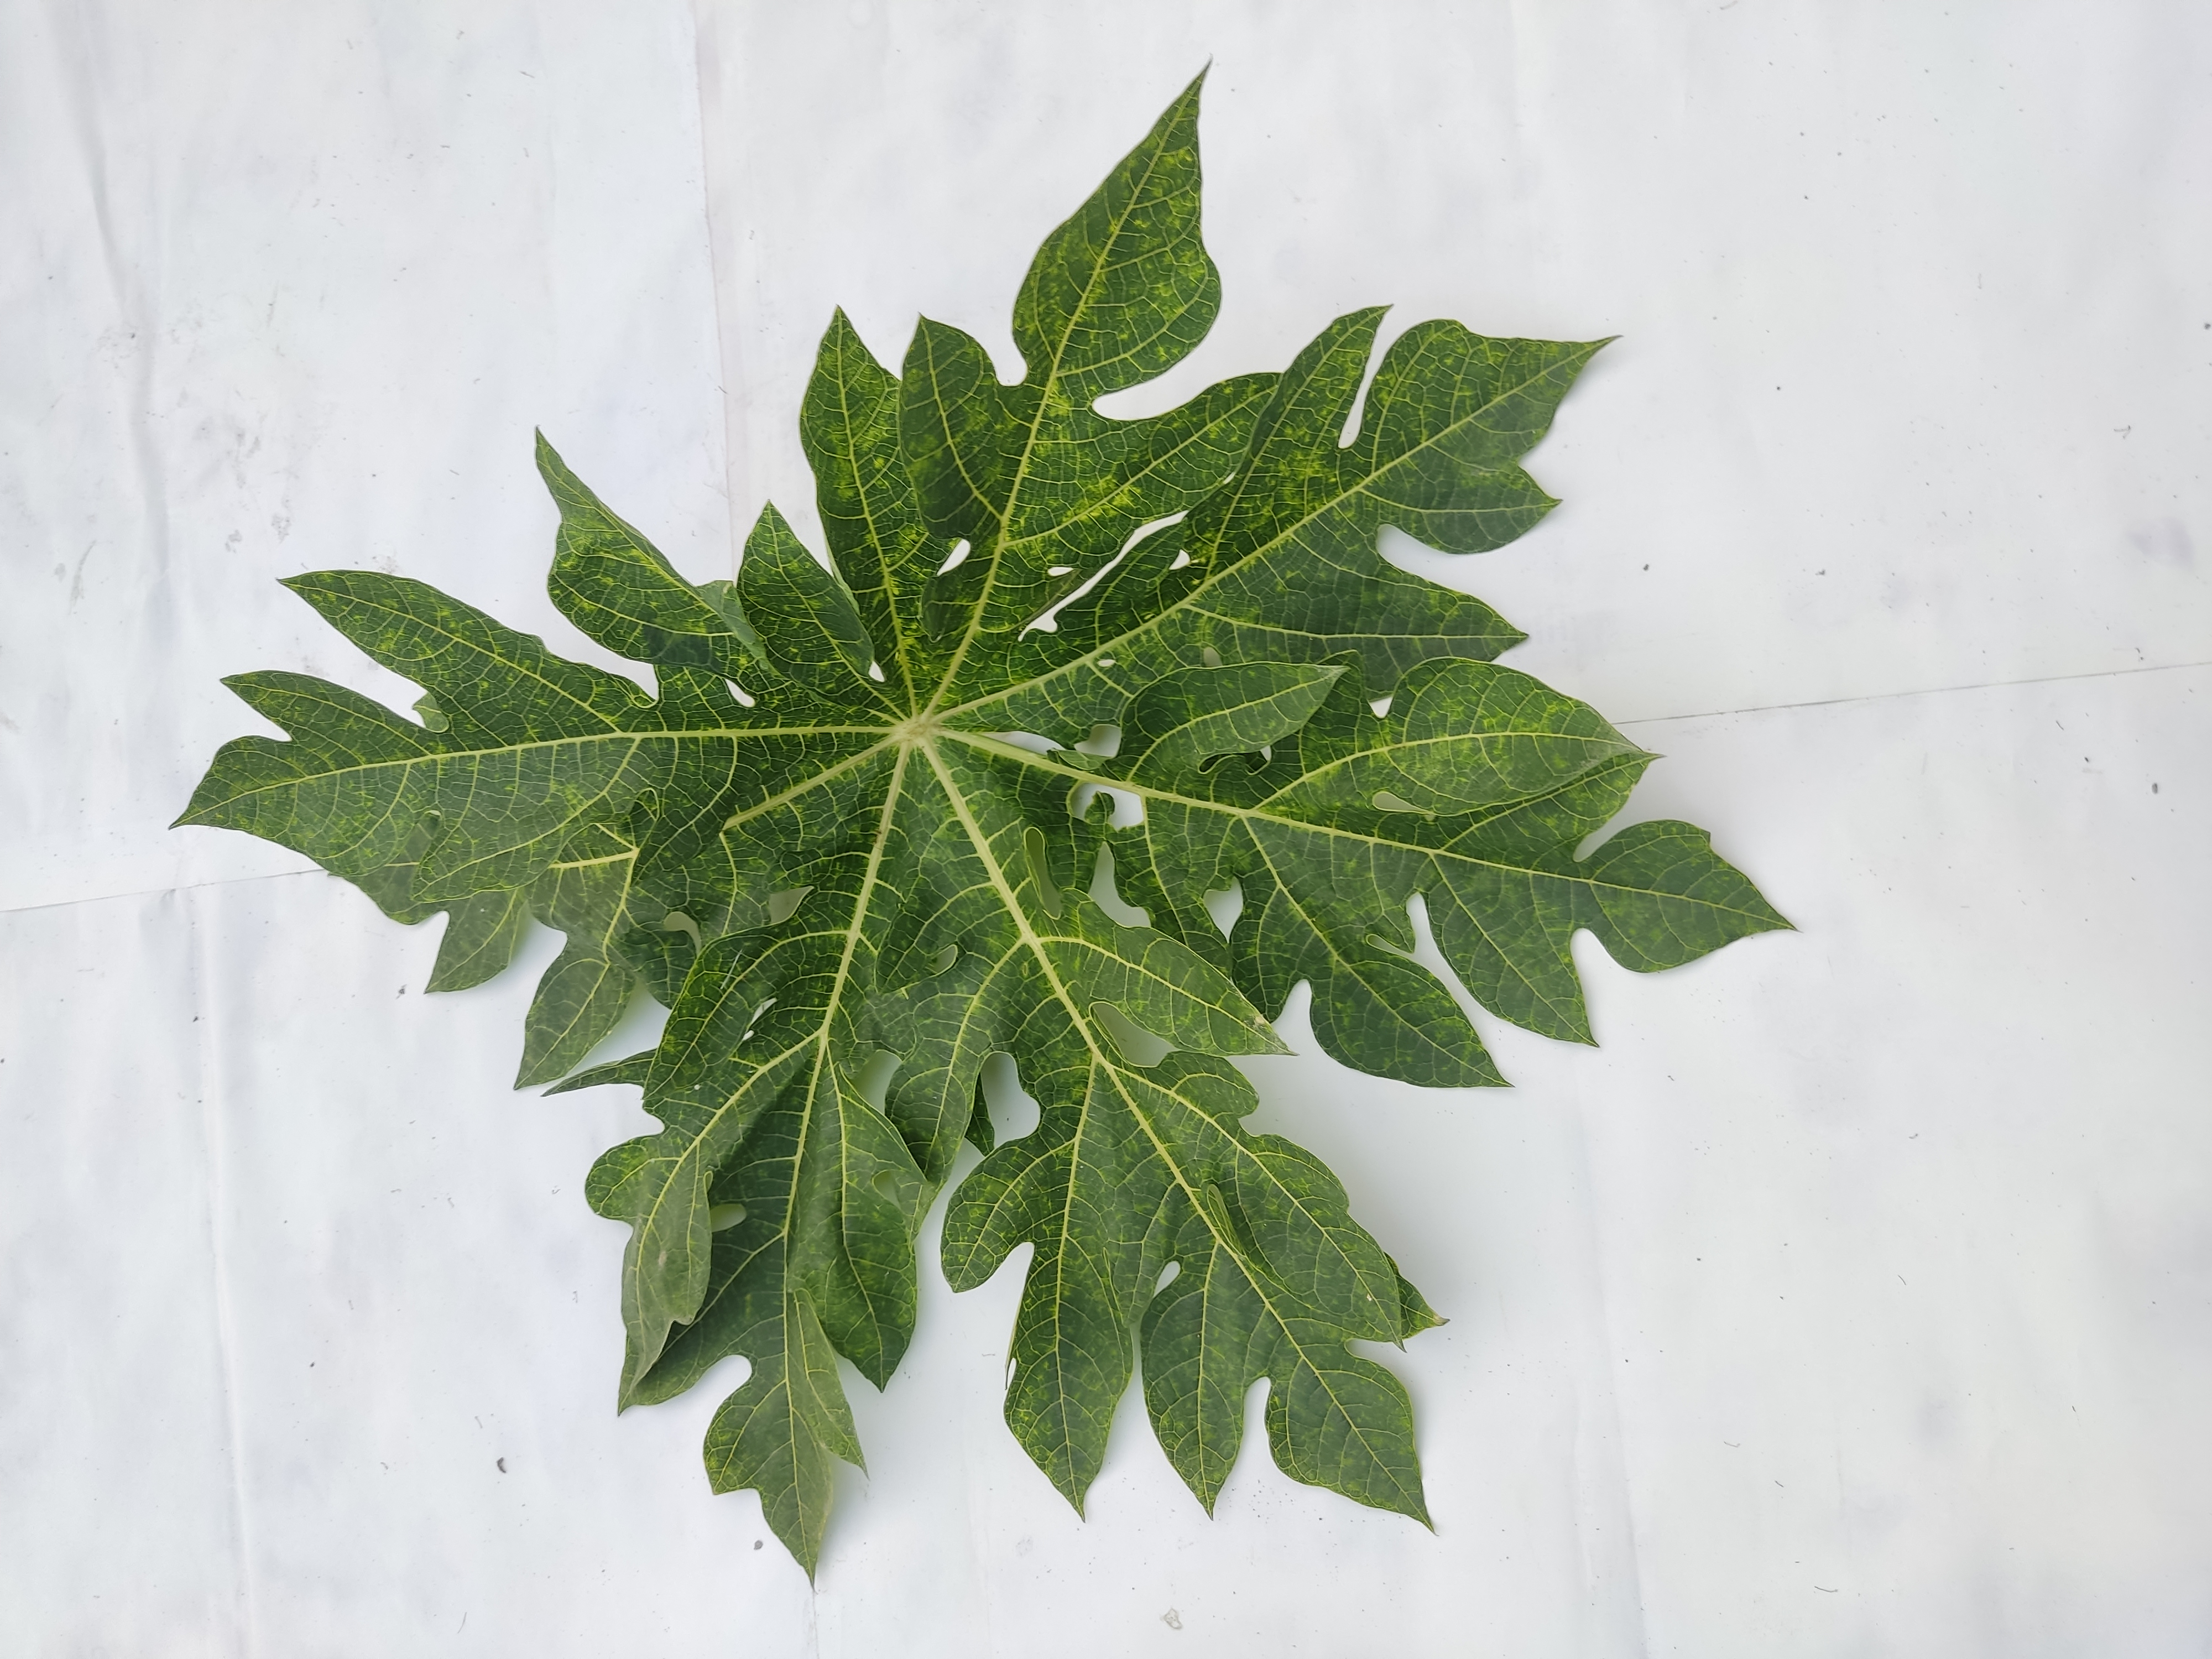
Label: Mosaic